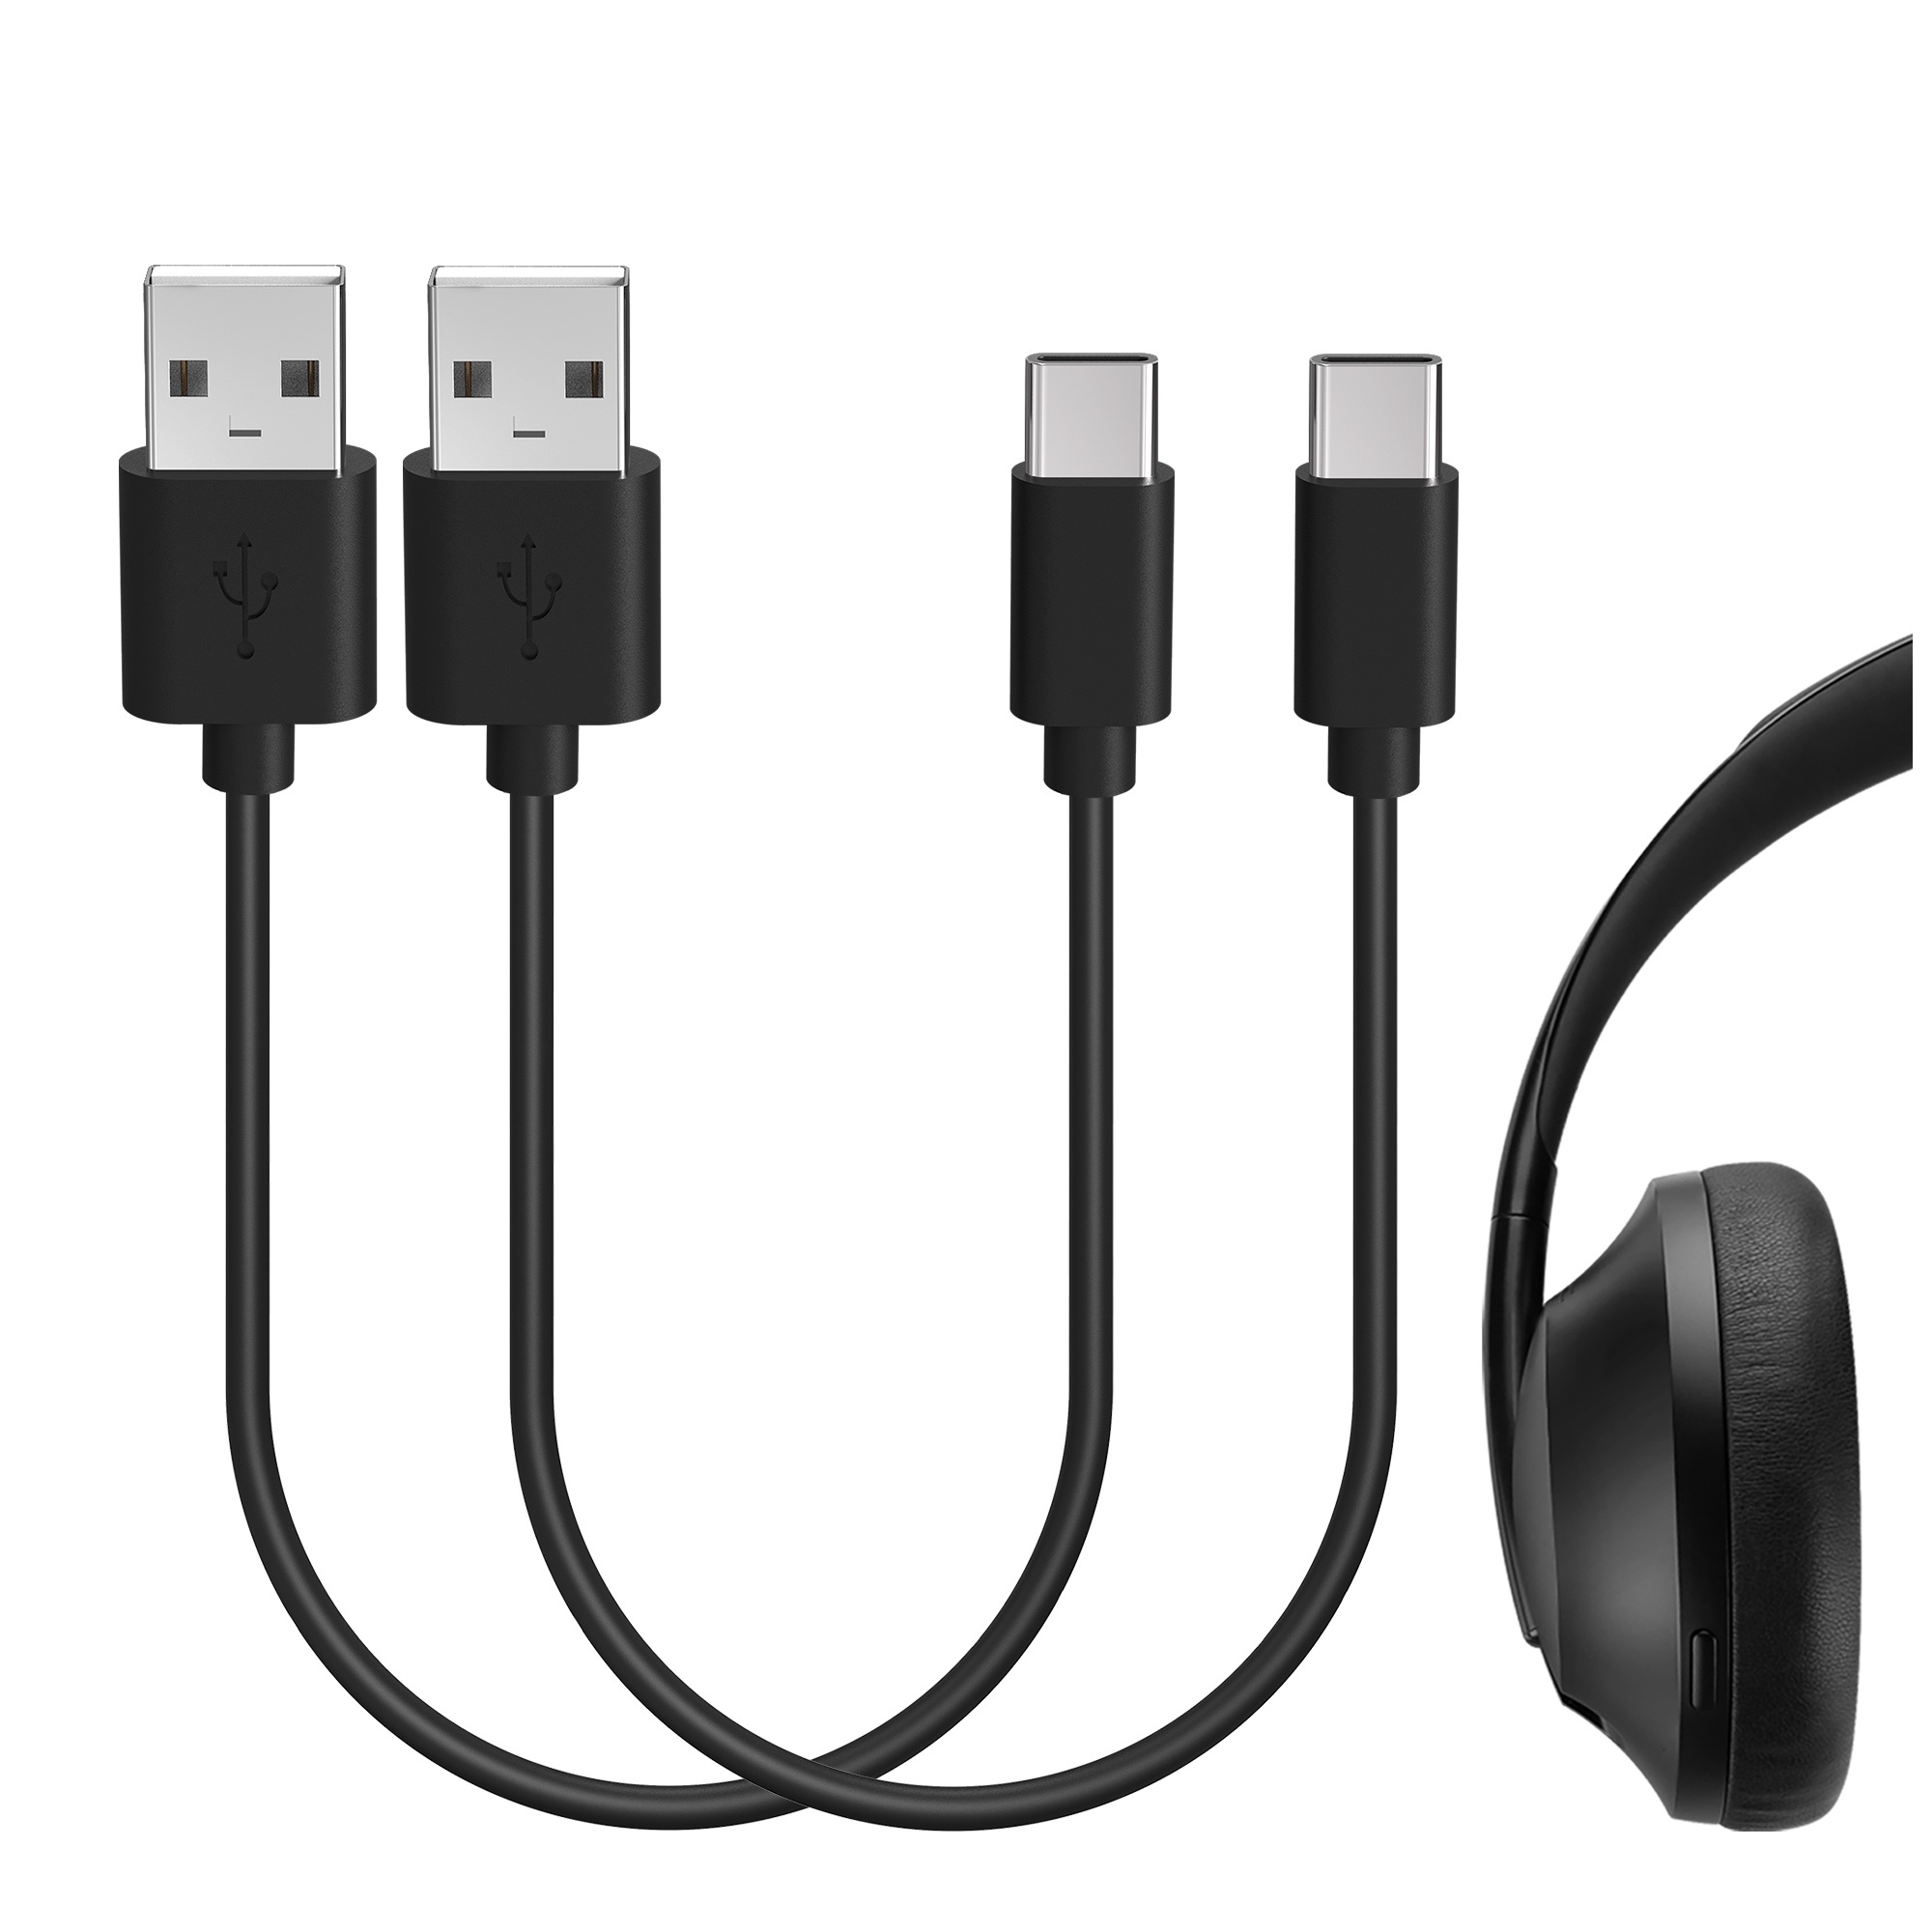
Geekria USB Headphones Charger Cable Compatible with Bose QC Ultra/45/Earbuds II, SoundLink Plus, 700ANC, Ultra Open Earbuds, USB Replacement Power Charging Cord (1ft/30cm 2Pack)
Product Features Ensures a maximum charging speed up to 1 A, charges faster than most standard cables, apply to headphones, speakers, earbuds. The stainless steel connector heads slot in easily and steadily, won't get loose or fall out from your devices as your normal usb c cables. Compatible with Bose SoundLink Micro II QuietComfort Ultra II SoundLink Plus QuietComfortUltr TWS QuietComfortUltra QuietcomfortEarbudsII SportEarbuds SoundLinkFlex SoundLinkMax QuietComfortEarbuds QuietComfort45 QCEarbudsII QCEarbuds2 QCEarbuds QC45 700NCH 700ANC 700 QCSE Charger. If the replacement charger cable doesn't fit or break within 12 months, please contact us. Package includes: 2 x Headphones, Earbuds, Speakers replacement power charging cable. Product Description Charger cable Compatible: - Compatible with Bose QuietComfort SE, QC SE, QCSE QC45 Cable . - Compatible with Bose QuietComfort Ultra TWS, SoundLink Plus, SoundLink Micro II Cable . - Compatible with Bose QuietComfort Ultra II, QuietComfort, QC Cable . - Compatible with Bose QuietComfortUltra, QCUltra, QC Ultra Cable . - Compatible with Bose 700, 700ANC, 700NCH Cable - Compatible with Bose QuietComfort Earbuds II, QuietComfort Earbuds Cable - Compatible with Bose QuietComfort Earbuds 2, QC Earbuds 2 Cable - Compatible with Bose Sport Earbuds, QC Earbuds II, QC Earbuds Cable - Compatible with Bose SoundLink Flex, SoundLink Max, 883848-0100 Cable - Compatible with Bose Ultra Open Earbuds, Sleepbuds II Cable - Compatible with Bose soundlink mini ii, soundlink mini 2, 858571-0010 cable and more USB-C Charger Port Headphones, Earbuds, Speakers. Note: - headphones Charging Cord only, headphone is not included. Package Includes: - 2 x USB-A to USB-C Charger Cable
Brand: GEEKRIA
Category: Electronics > Electronics Accessories > Cables > System & Power Cables